Radio Radicale

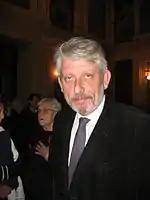

Radio Radicale was founded between 1975 and 1976 by a group belonging to the Radical Party in a small apartment near Villa Pamphili, in the Gianicolense district of Rome.